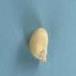
Maize quality: Good